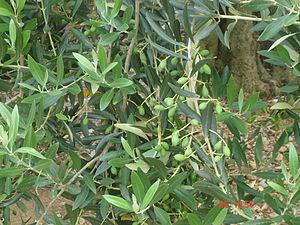
Fruit de Rougette de Pignan sur l'arbre
La Rougette de Pignan est une variété d'olive française originaire du département de l'Hérault et plus particulièrement de la commune de Pignan. Elle est officiellement reconnue comme variété. L'olivier de cette variété commence à être exporté hors de Pignan.